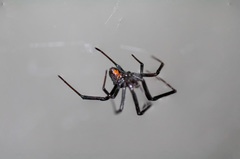
Species: Lactrodectus_hesperus